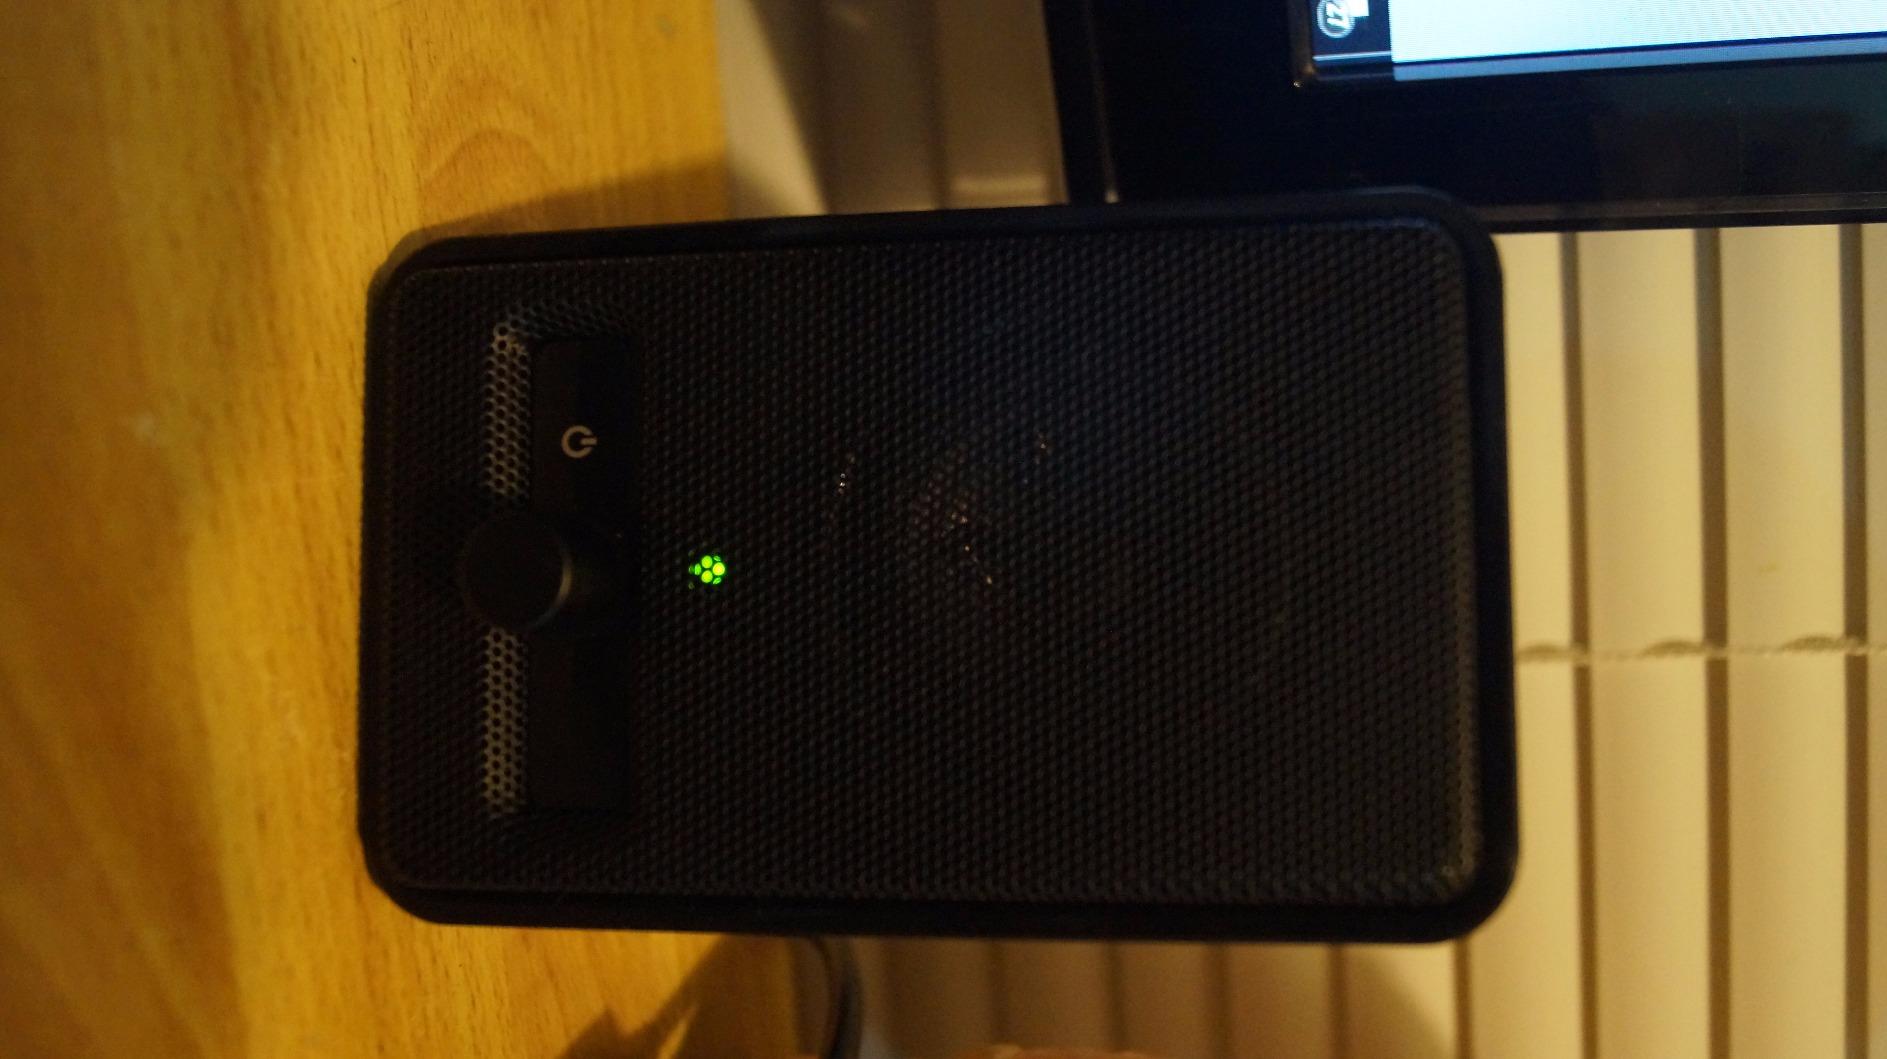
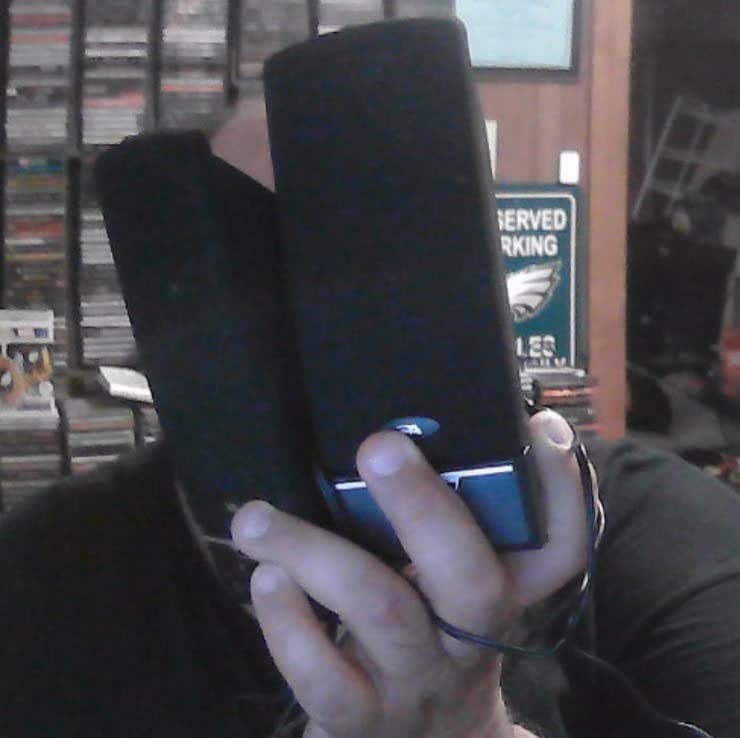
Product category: speaker
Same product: no